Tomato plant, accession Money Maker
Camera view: bottom (45 deg); turntable rotation: 270 degrees
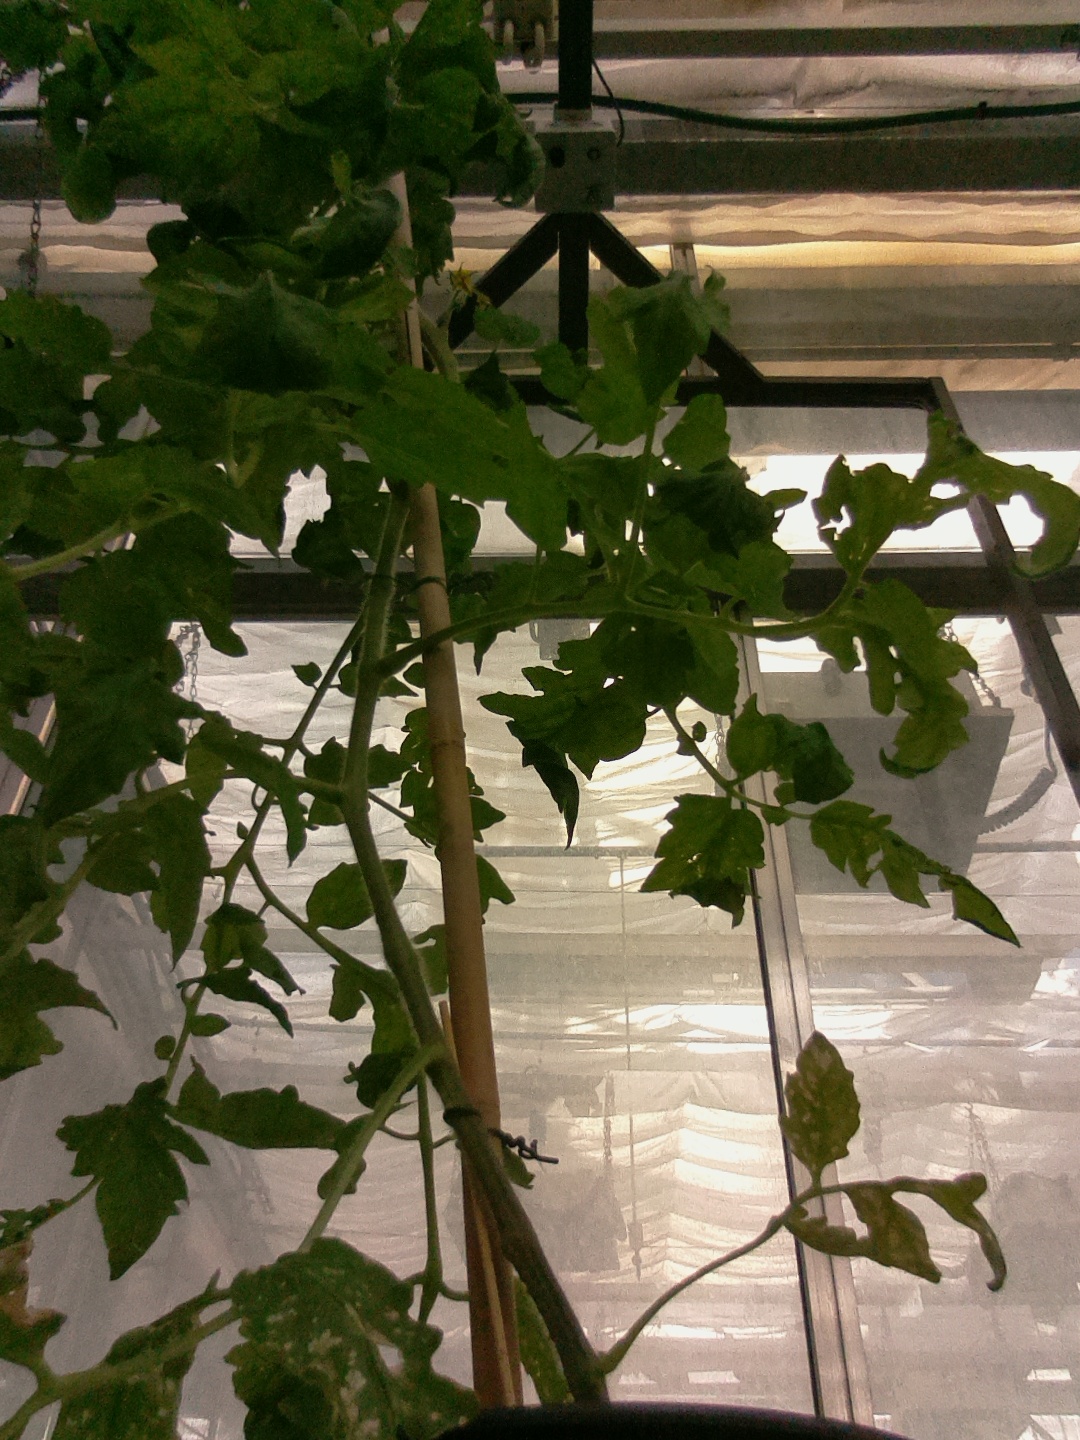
BBCH growth stage 61: 10%-20% of flowers open